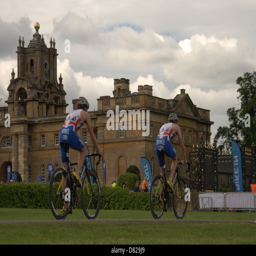
person and triathlete on a cycle during the triathlon